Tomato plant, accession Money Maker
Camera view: tilt-top (135 deg); turntable rotation: 30 degrees
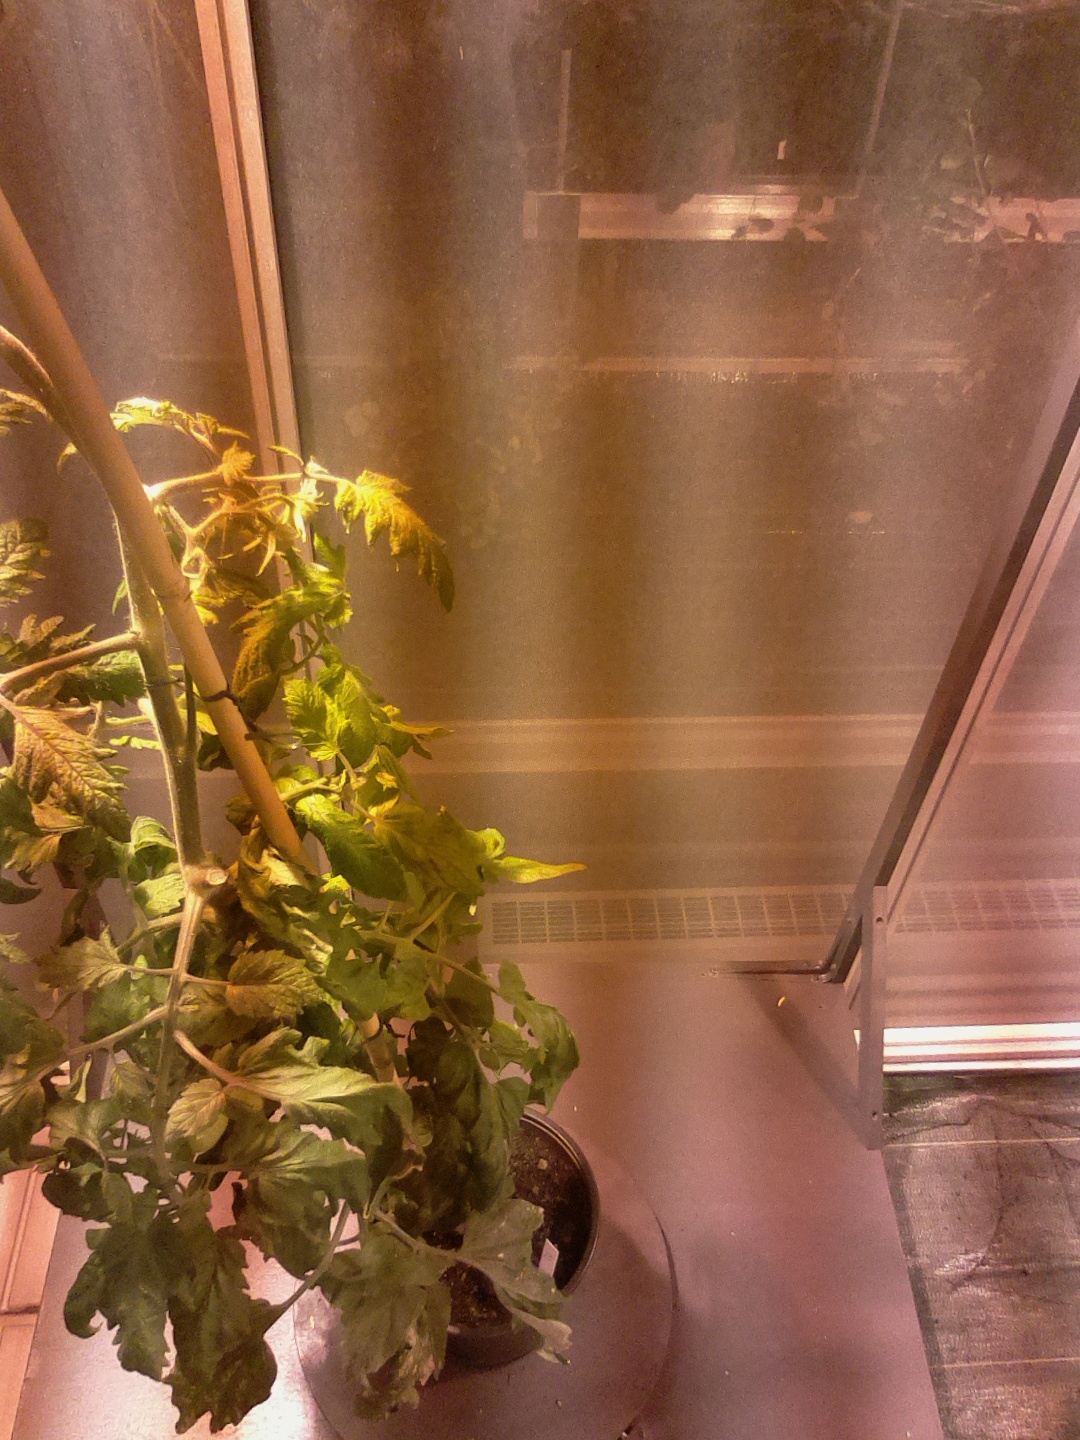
BBCH growth stage 75: 50%-60% of final fruit size